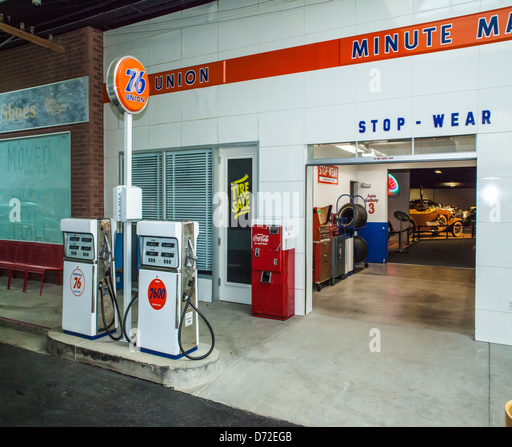
replica of a sixties gas station